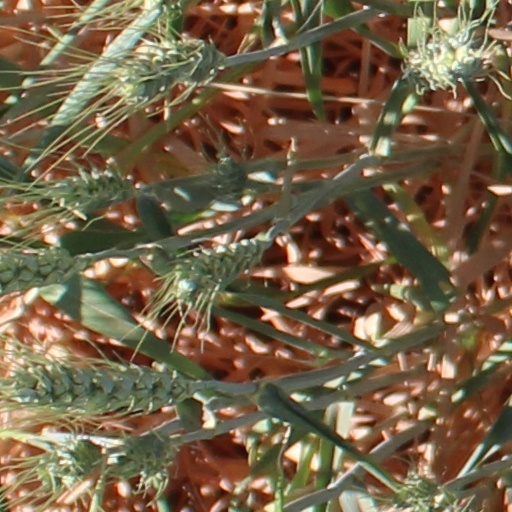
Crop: wheat